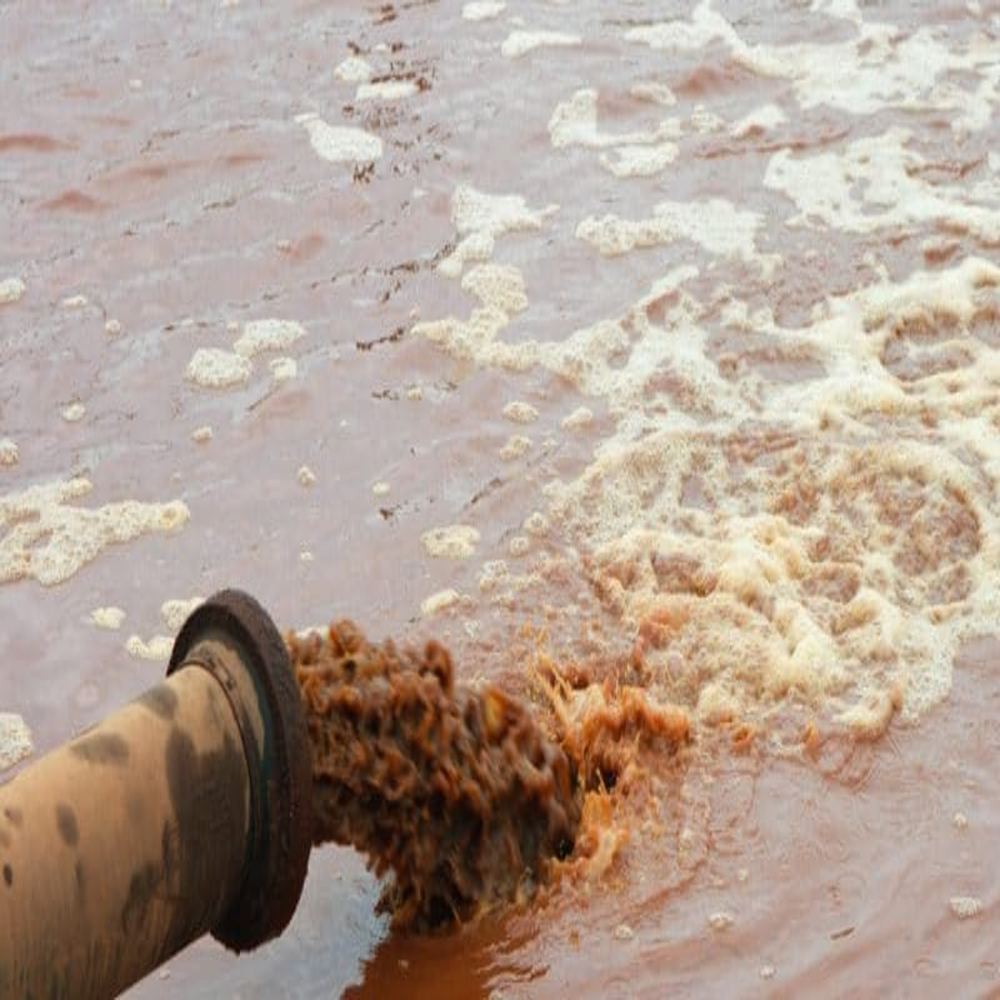
Body of water present: yes
Land polluted: yes
Water polluted: yes
Pollution percentage: 100%